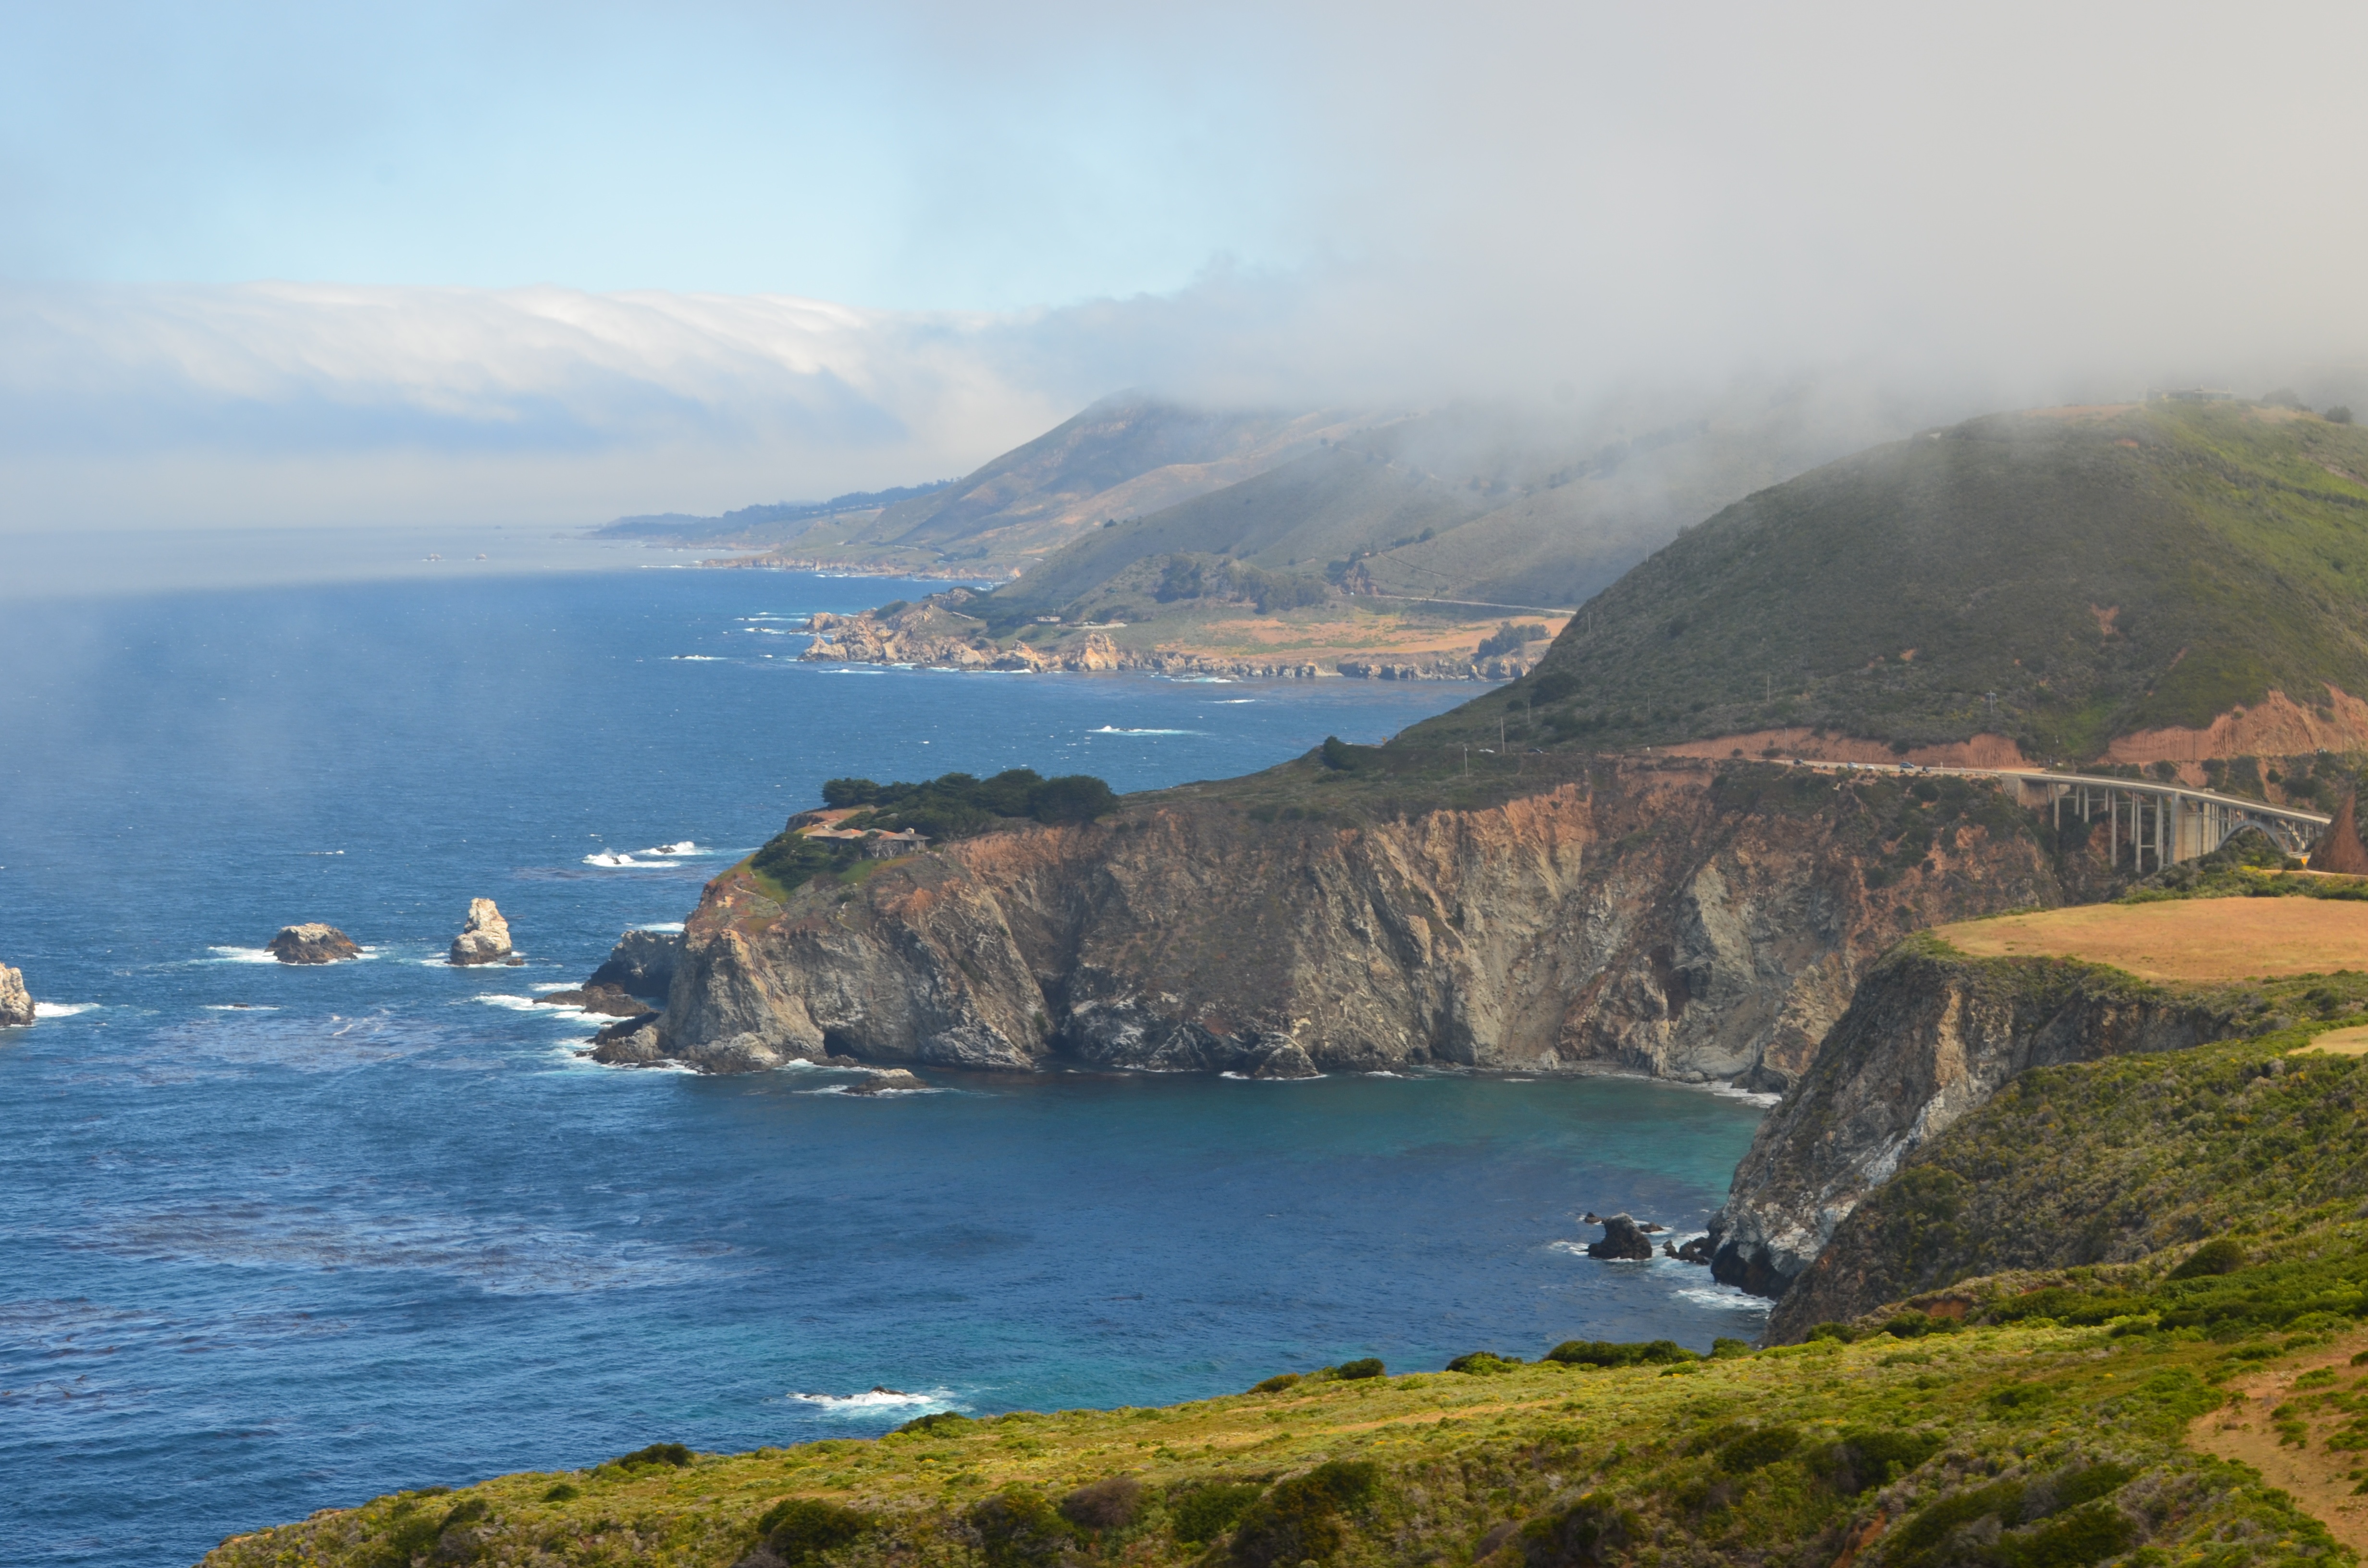
landscape, sea, coast, ocean, mountain, cliff, cove, bay, fjord, reservoir, terrain, body of water, loch, cape, landform, geographical feature, atmospheric phenomenon